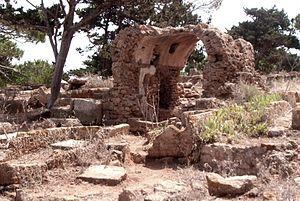
Incinérateur de nécropole romaine
Tipasa de Maurétanie est un site archéologique situé sur le territoire de la commune de Tipaza en Algérie, qui conserve les ruines d'une ville romaine. Le site a été classé patrimoine mondial de l'humanité par l'UNESCO en 2002 en décrivant le site comme " l'un des plus extraordinaires complexes archéologiques du Maghreb " reflétant de manière très significative les contacts entre les berbères et les vagues de colonisation punique et romaine entre le VIᵉ siècle av. J.-C. et le VIᵉ siècle de notre ère.